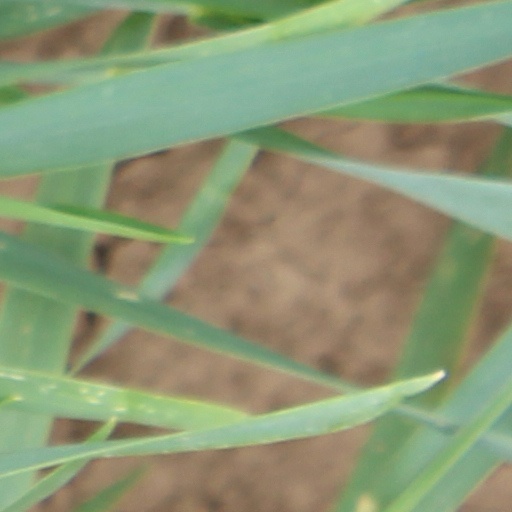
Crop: wheat